Trigger Man (2007 film)

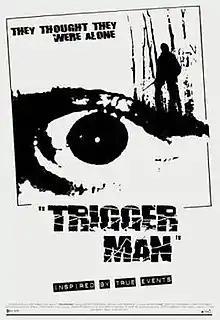

Trigger Man is a 2007 American horror thriller film written and directed by Ti West. It stars Reggie Cunningham, Ray Sullivan, Sean Reid, Heather Robb, James Felix McKenney and Larry Fessenden.